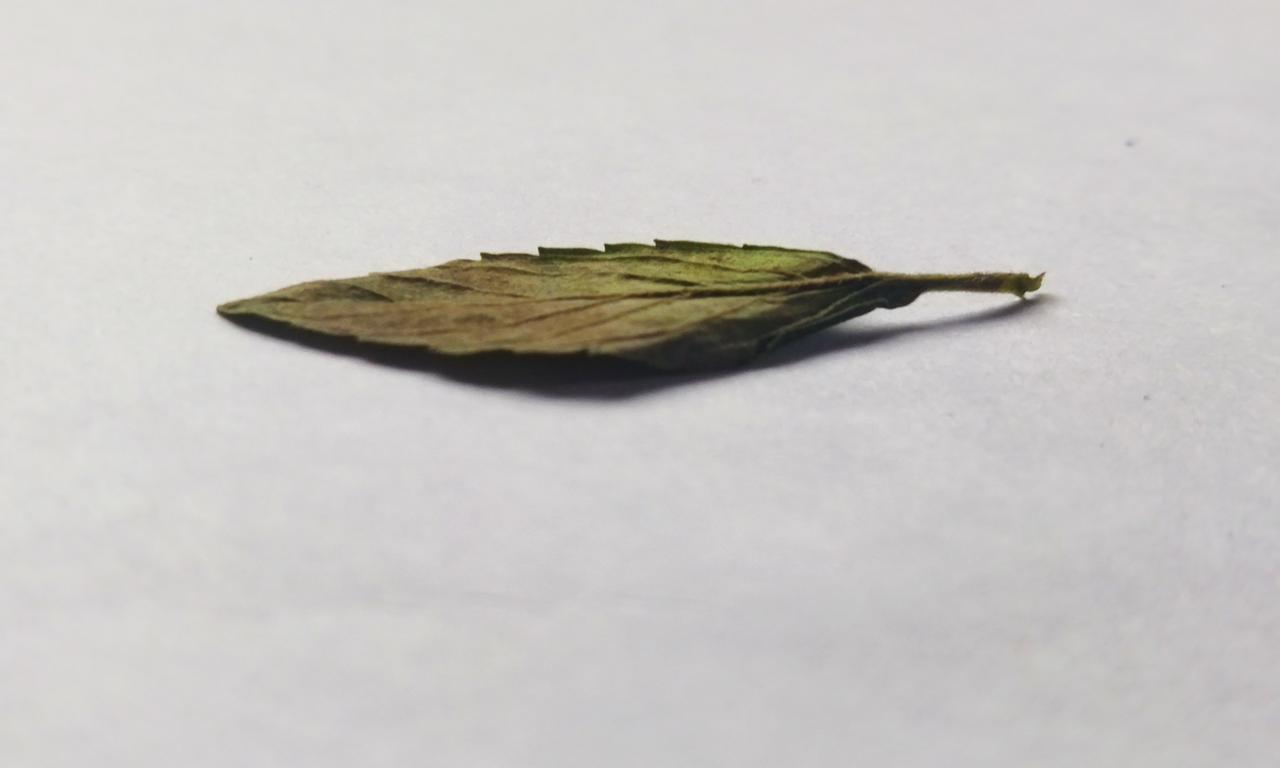
Label: Spoiled